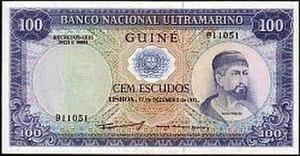
L'escudo de Guinée-Bissau est l'ancienne monnaie officielle de la Guinée portugaise puis en tant que province ultramarine portugaise, émis à partir de 1914. Il est remplacé en 1975 par le peso de Guinée-Bissau.